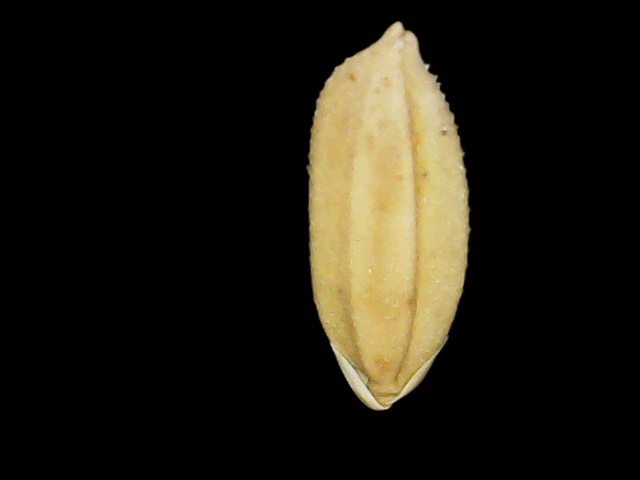
Rice variety: Binadhan10